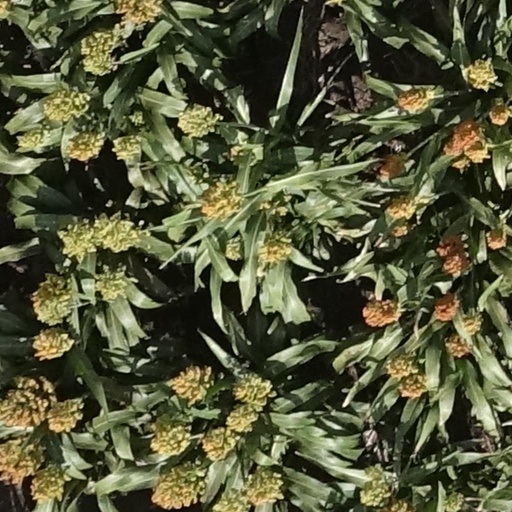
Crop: sorghum